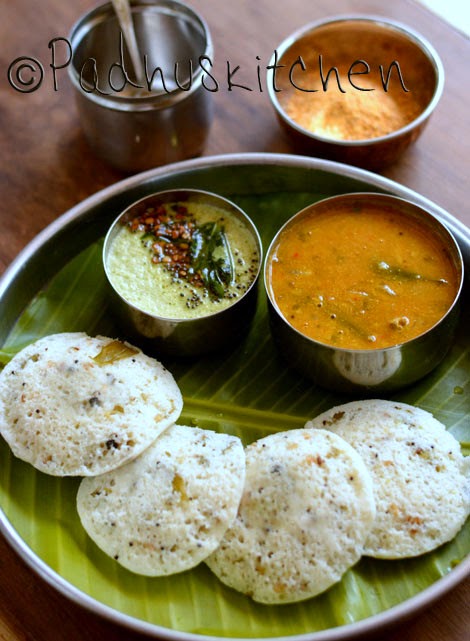
Dish: idli